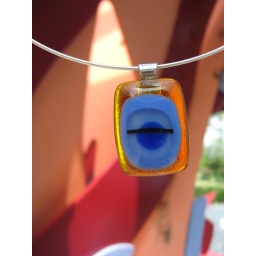
Nimmy Designs in nature - handcrafted blue and yellow glass pendant